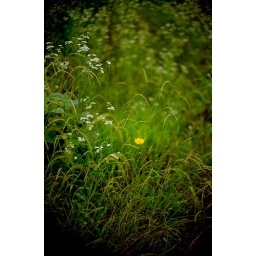
the yellow in the green